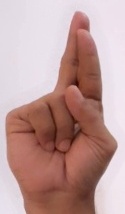
ASL sign: R